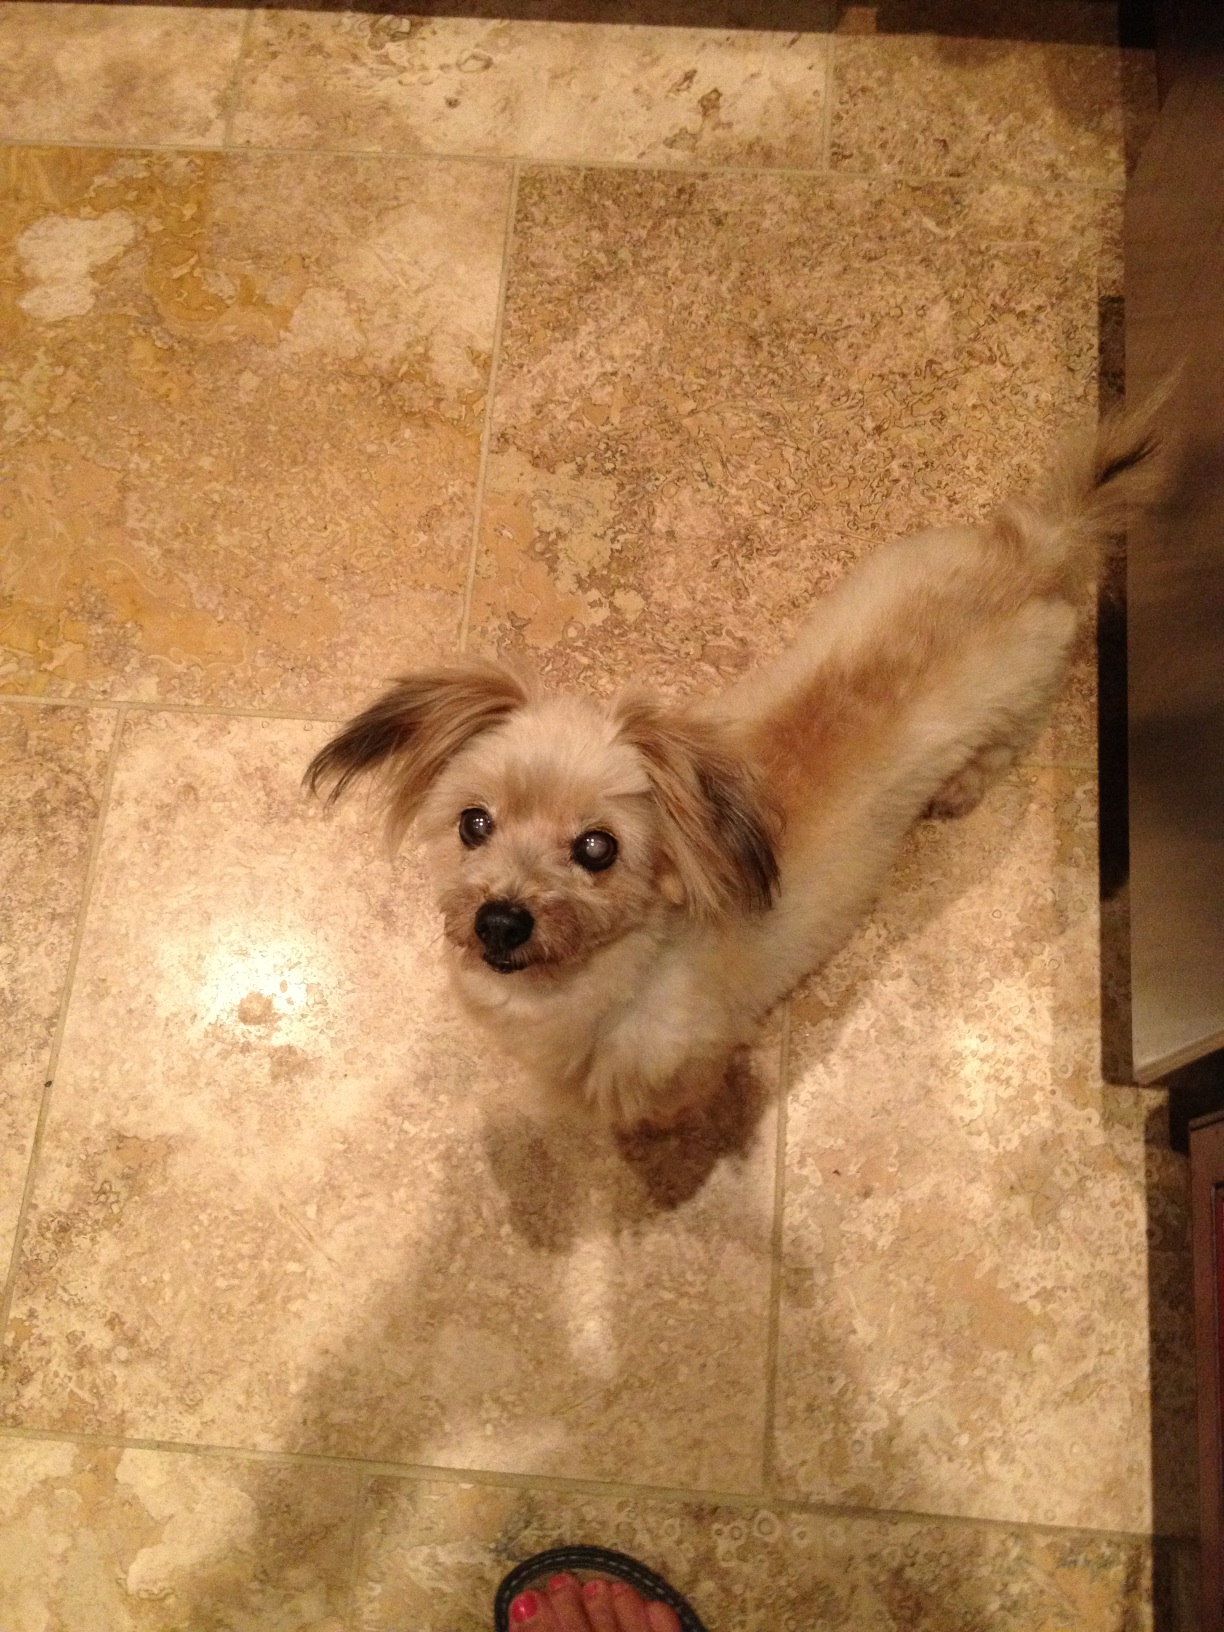Question: what is that?
Answer: dog